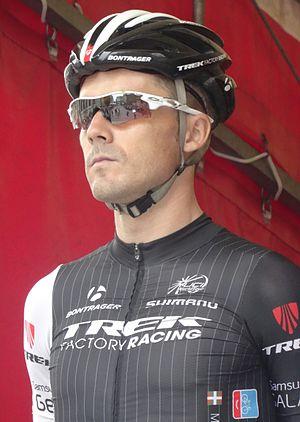
Reportage photographique réalisé le dimanche 14 septembre à l'occasion du départ et de l'arrivée du Grand Prix Jef Scherens 2014 à Louvain, Belgique.
Markel Irizar Aranburu, né le 5 février 1980 à Ognate, est un coureur cycliste espagnol, professionnel entre 2004 et 2019.
La saison 2014 de l'équipe cycliste Trek Factory Racing est la quatrième de cette équipe.